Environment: lab
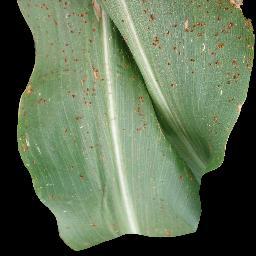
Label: common_rust